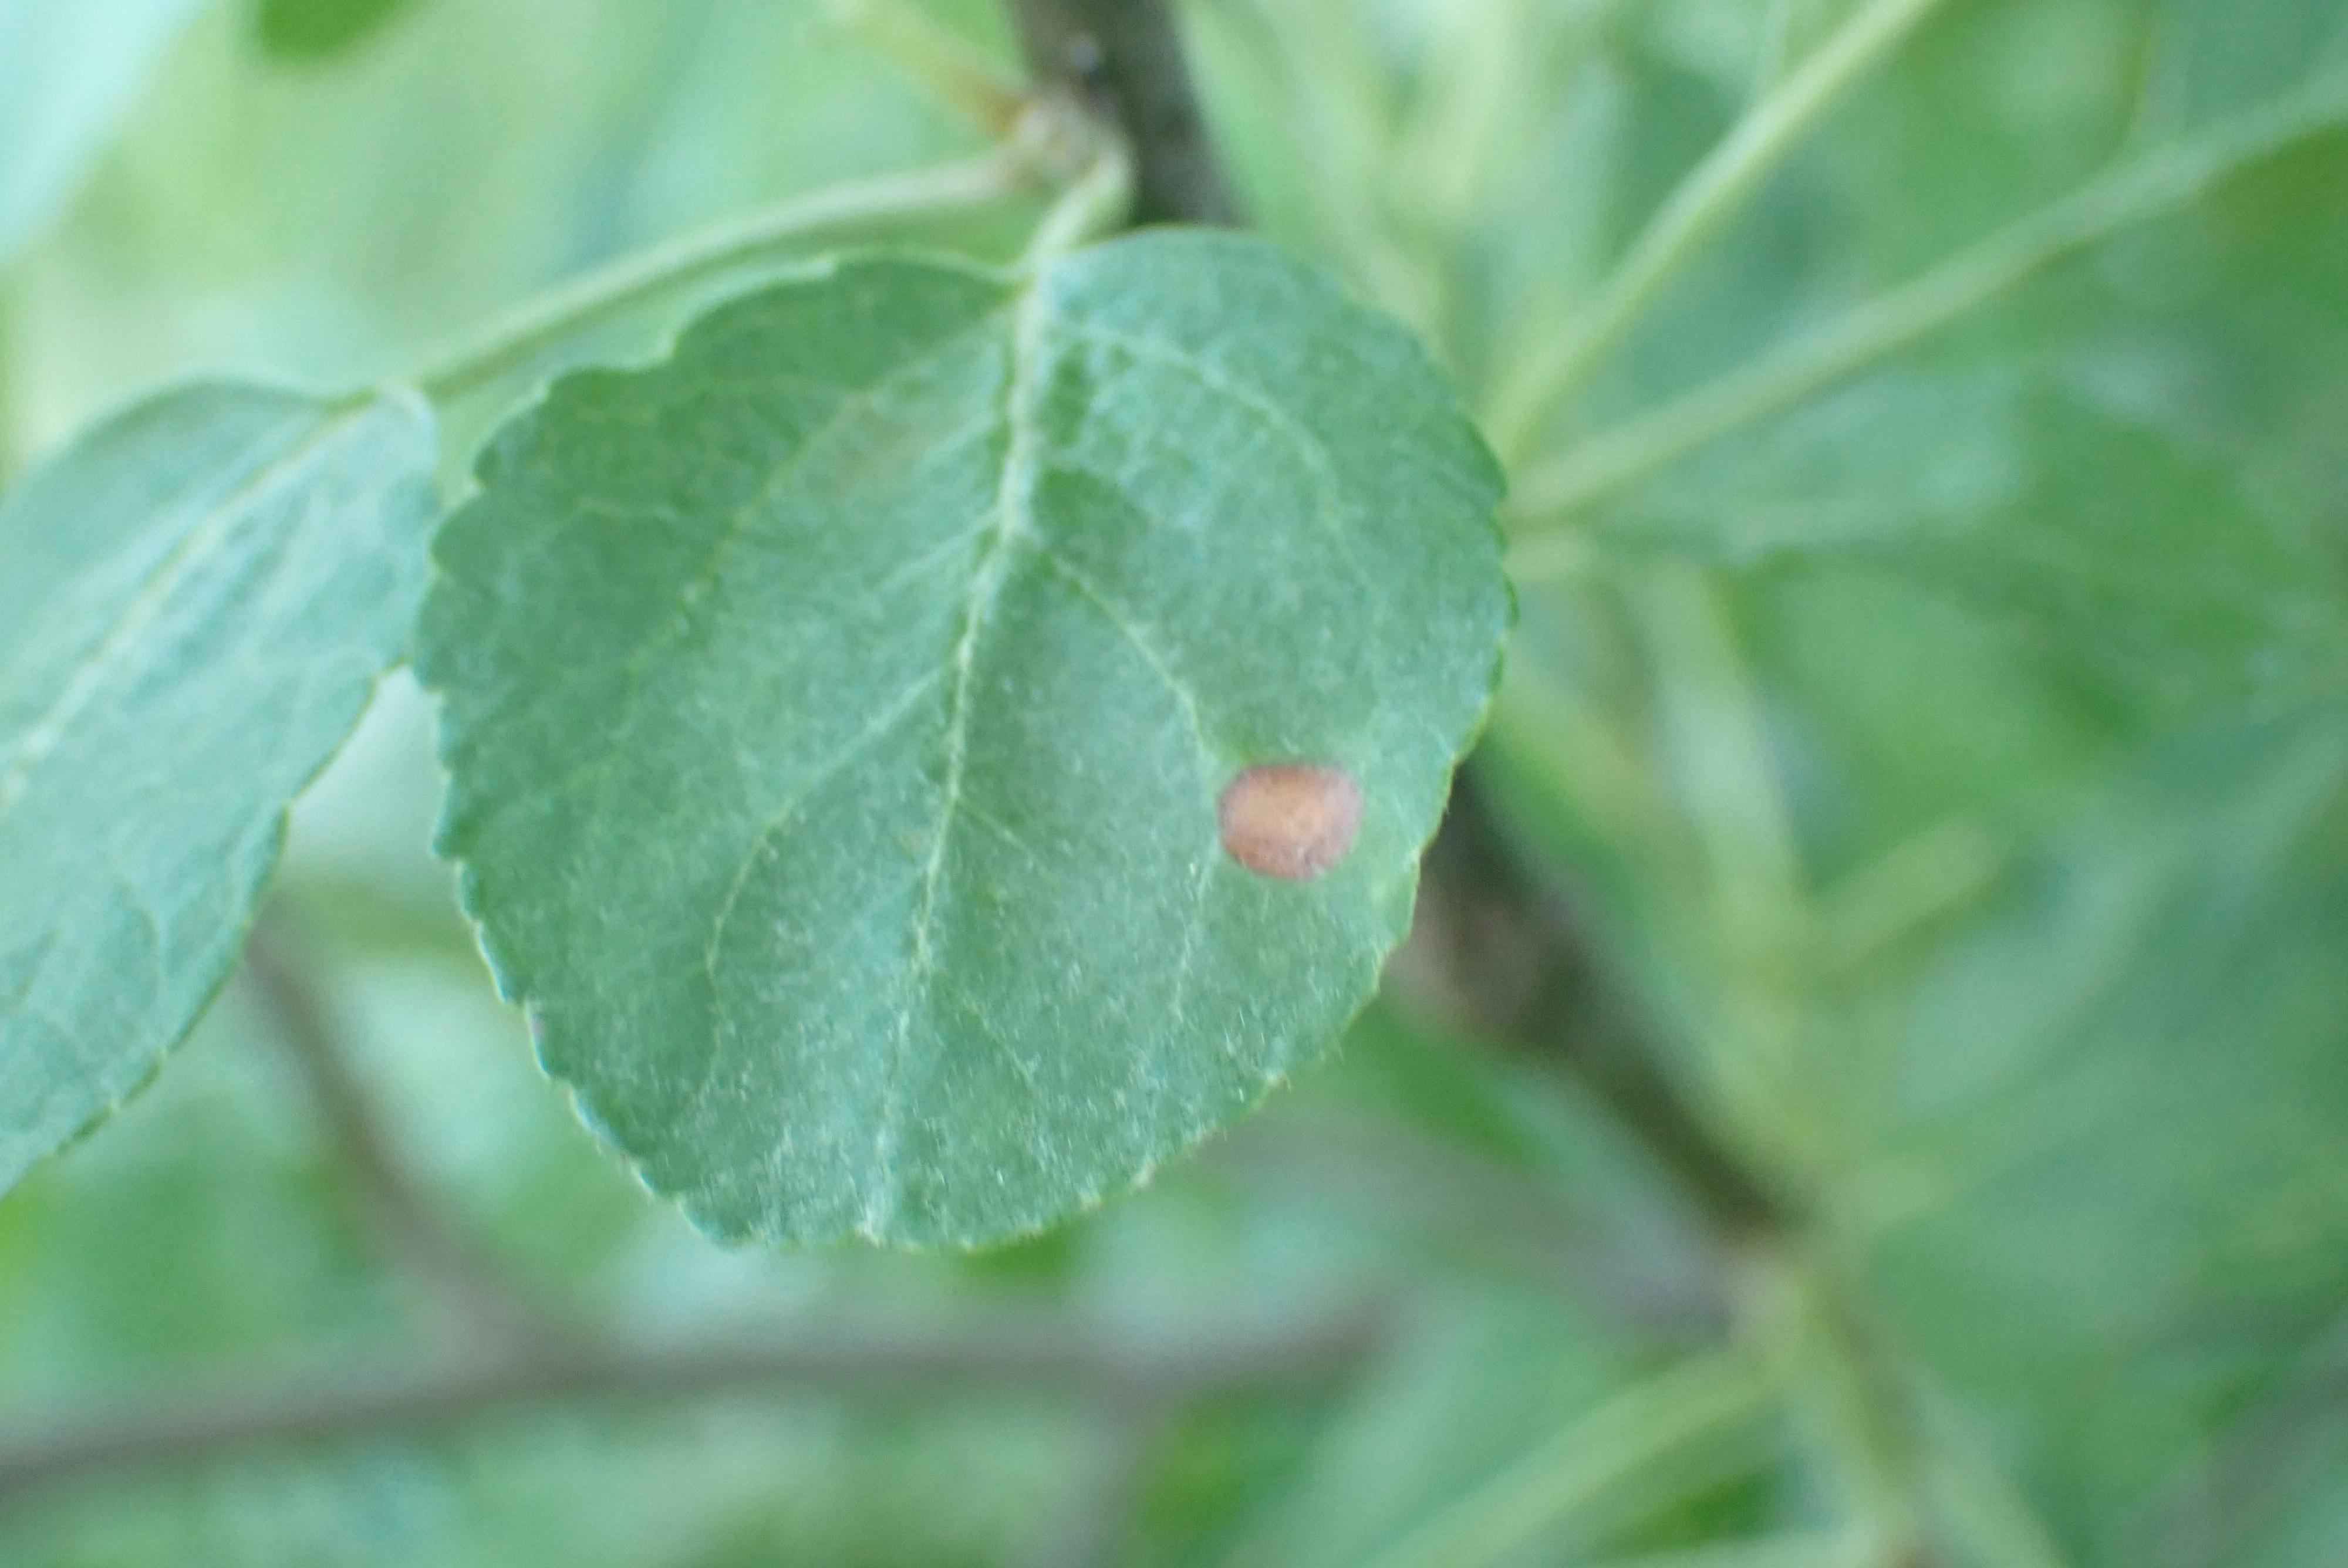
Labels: frog_eye_leaf_spot